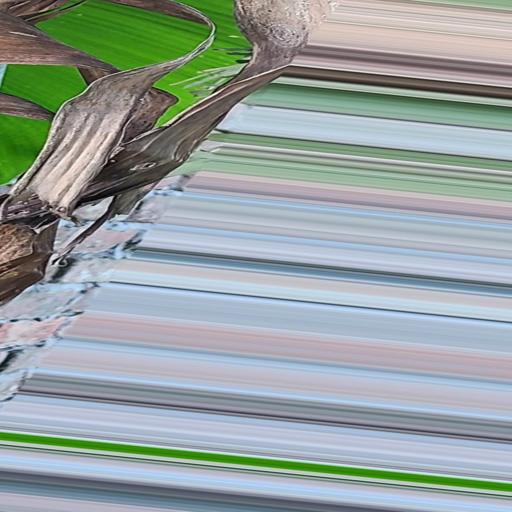
Label: moko_disease